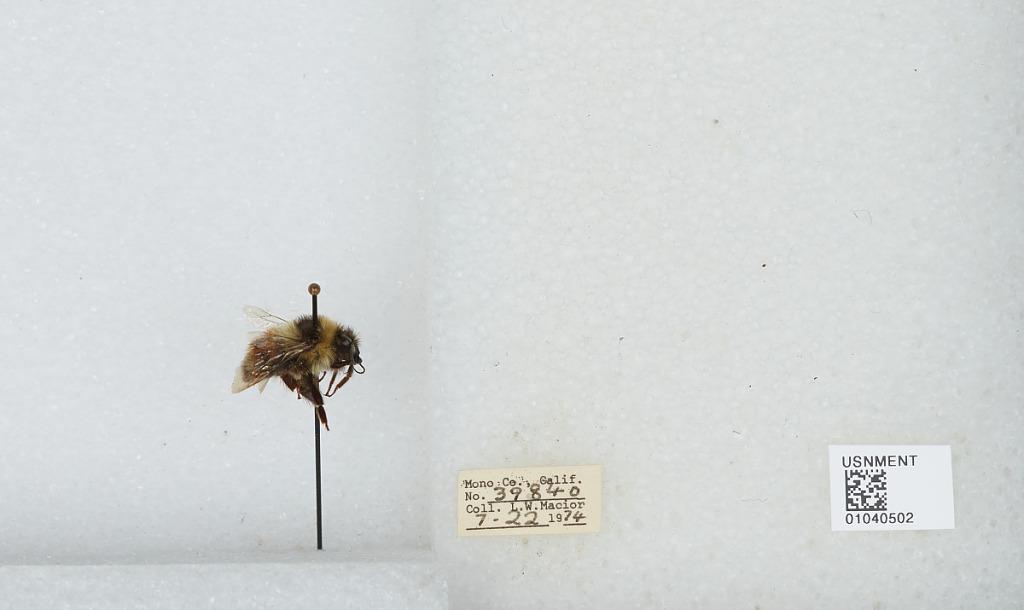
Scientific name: Bombus (Cullumanobombus) rufocinctus Cresson
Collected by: L. Macior
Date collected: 1974-7-22
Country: United States
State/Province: California
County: Mono
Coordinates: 37.92, -118.87